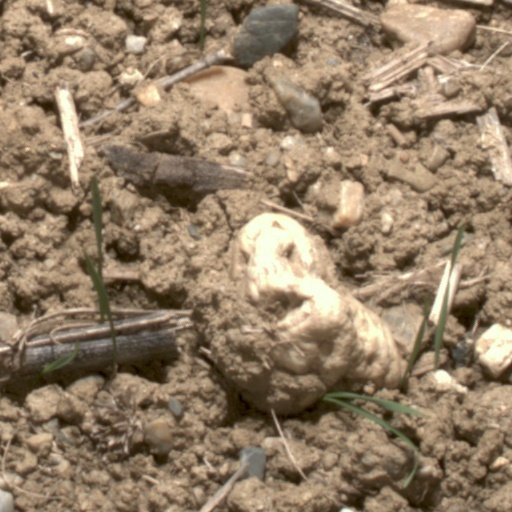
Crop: wheat